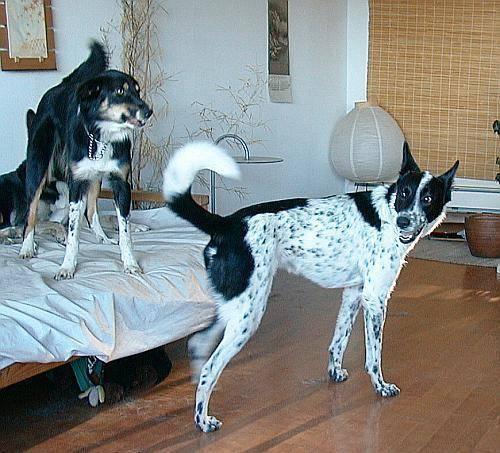
dog